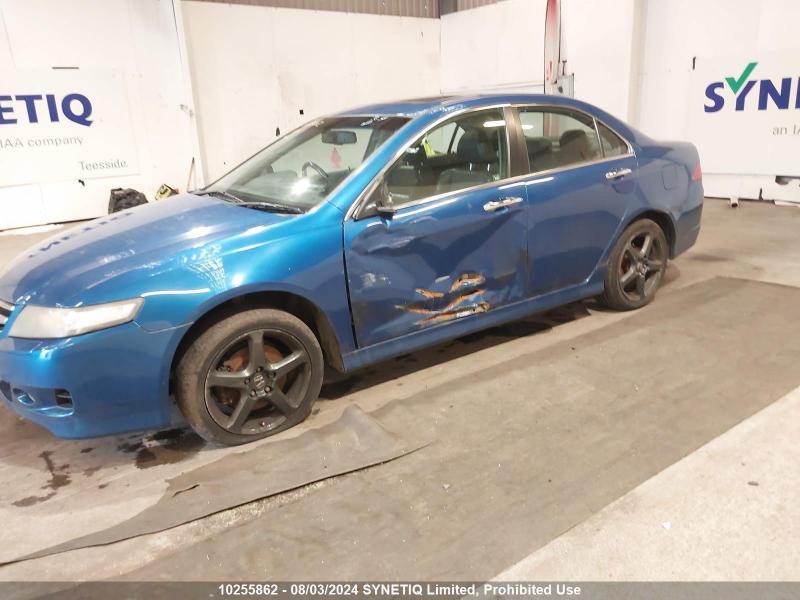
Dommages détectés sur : capot, porte avant gauche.
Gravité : majeur